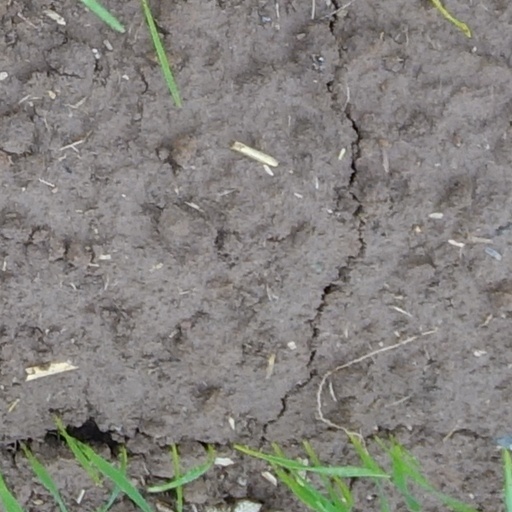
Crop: wheat